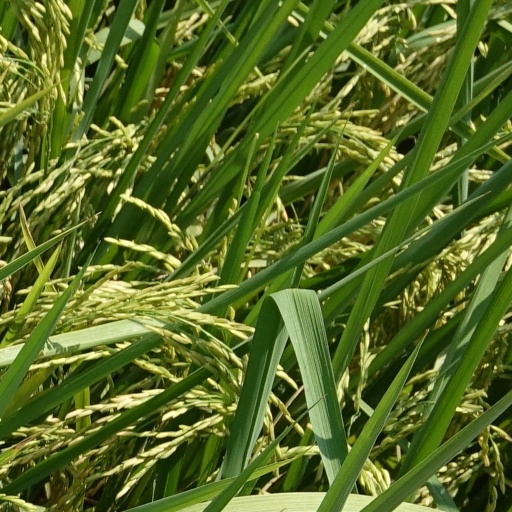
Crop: rice